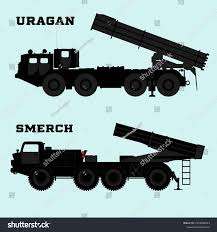
Label: BM-30